Fiat S.p.A.

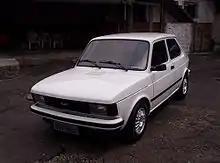
The 1979 Brazilian Fiat 147 was the first modern car to run on pure hydrous ethanol fuel (E100).

Fiat built artillery tractors for the French and Italian armies in World War I.